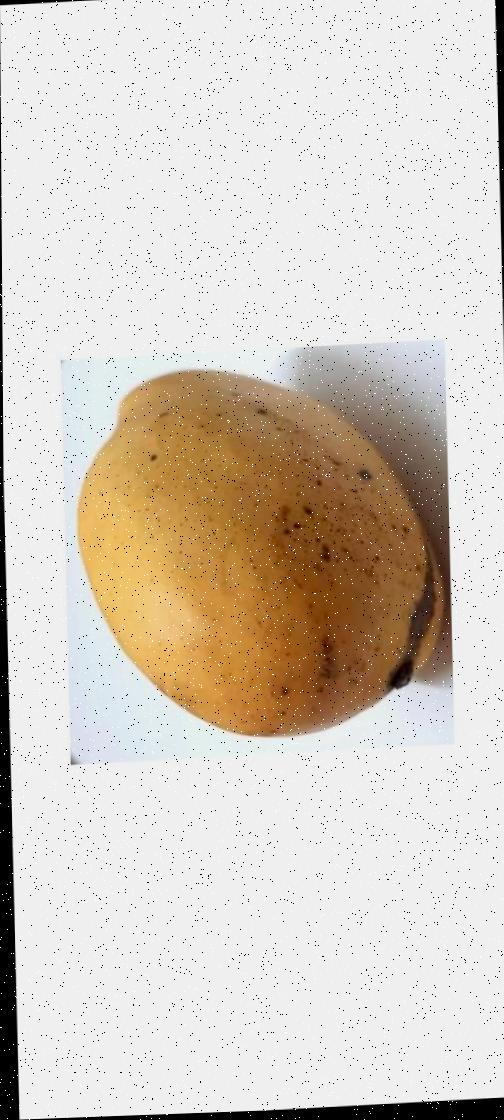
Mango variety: Katimon